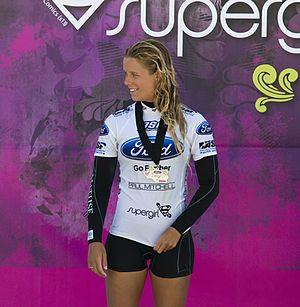
Paige Hareb, née le 6 juin 1990 à New Plymouth, est une surfeuse professionnelle néo-zélandaise